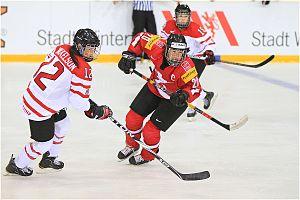
Kathrin Lehmann, en rouge, entre Meaghan Mikkelson (numéro 12), à gauche, et Catherine Ward (numéro 18), à droite
Kathrin Lehmann, née le 27 février 1980 à Zurich, est une joueuse de football et suisse de hockey sur glace. Sur le gazon, elle évolue au poste de gardienne de but, tandis que sur la glace, elle est attaquante.